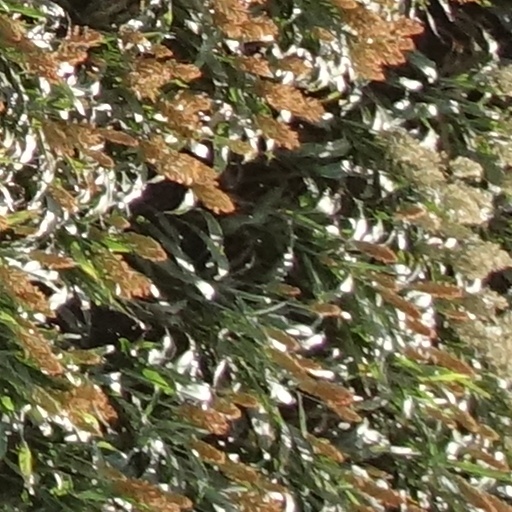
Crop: sorghum